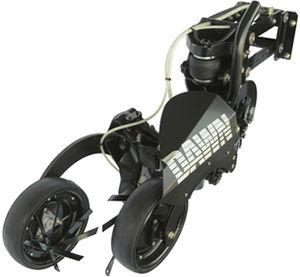
Le Strip-till est une technique d'agriculture de conservation largement répandue en Amérique du Nord qui commence à apparaitre en France.
L'agriculture de conservation est un ensemble de techniques culturales destinées à maintenir et améliorer le potentiel agronomique des sols, tout en conservant une production régulière et performante sur les plans technique et économique.